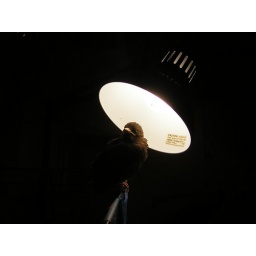
Merlin likes to dry off under the desk lamp after a bath.